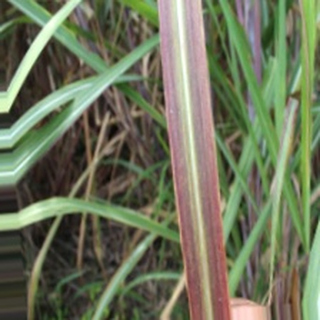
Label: sugarcane_bacterial_blight